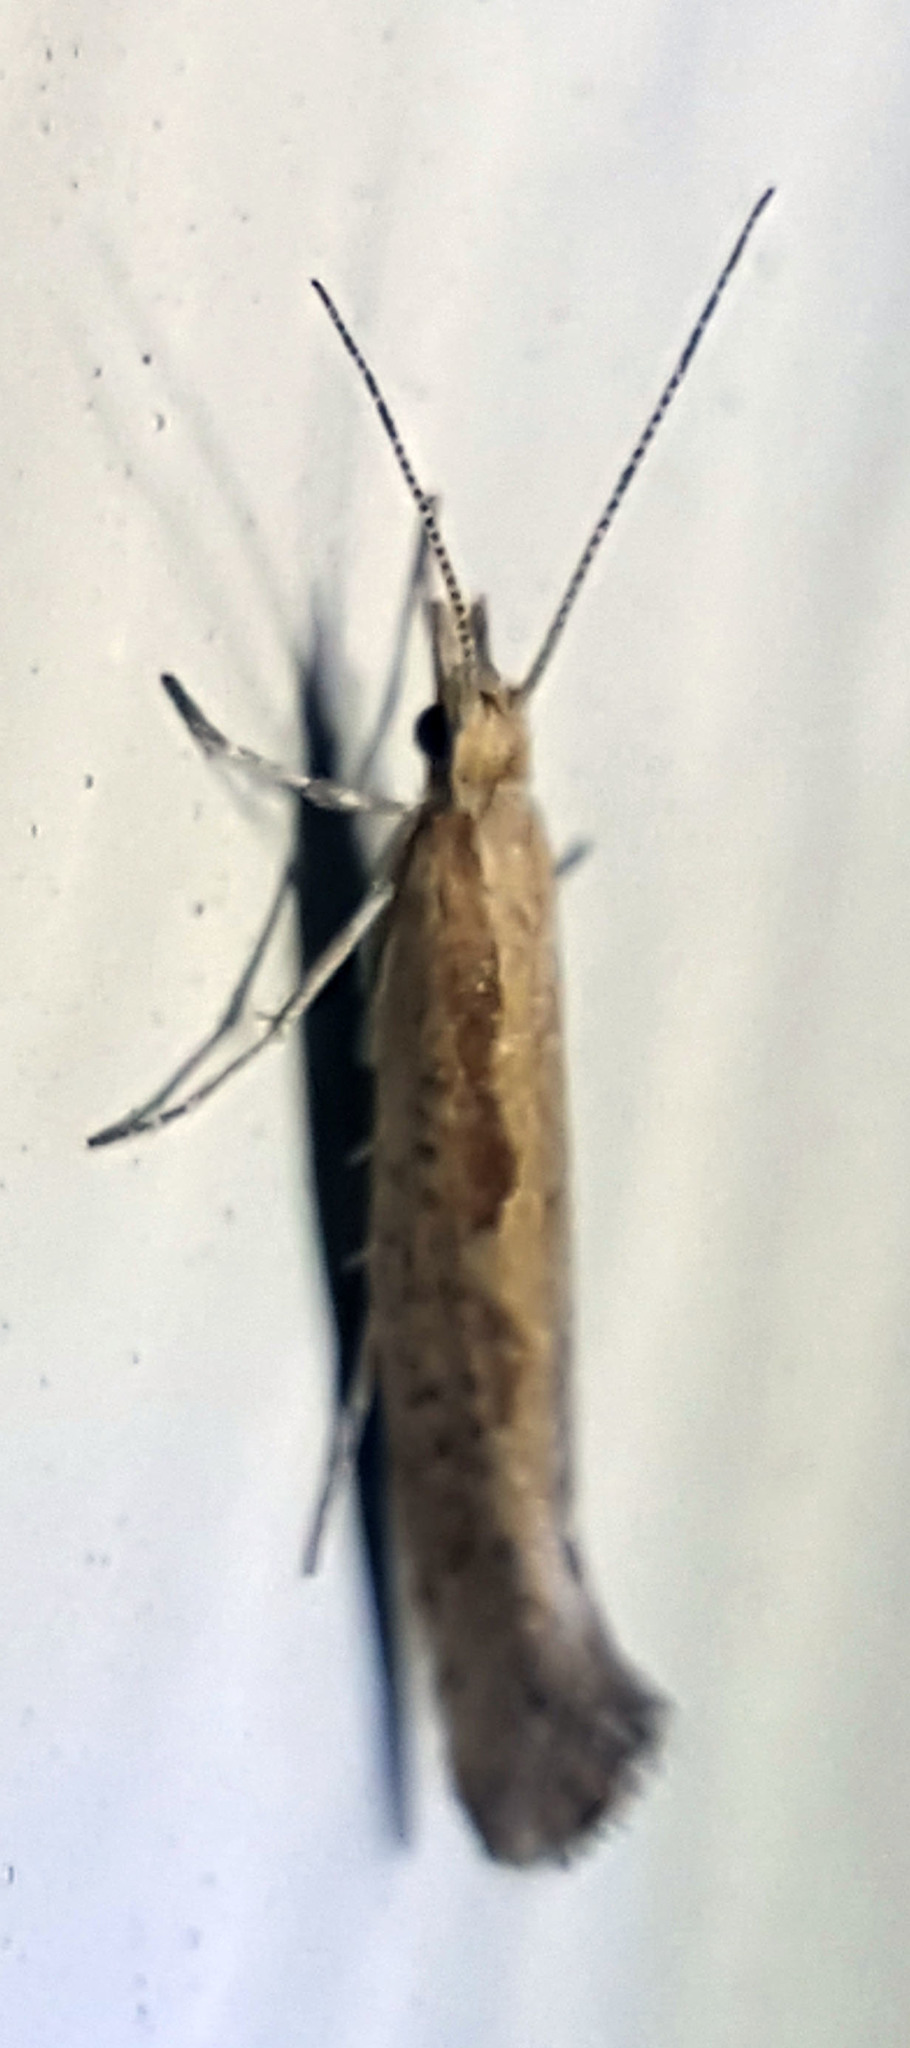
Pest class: diamondback_moth